San Pelayo, Valladolid

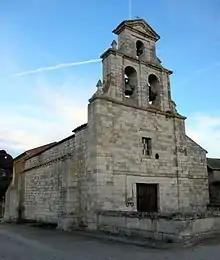
The church of the Ascension

The Cuatro Gatos Festival against Depopulation proposed to use music, culture, and activism to stop depopulation.